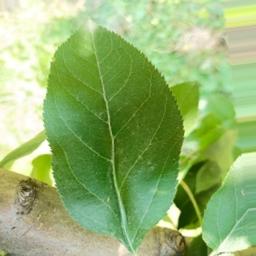
Label: Healthy